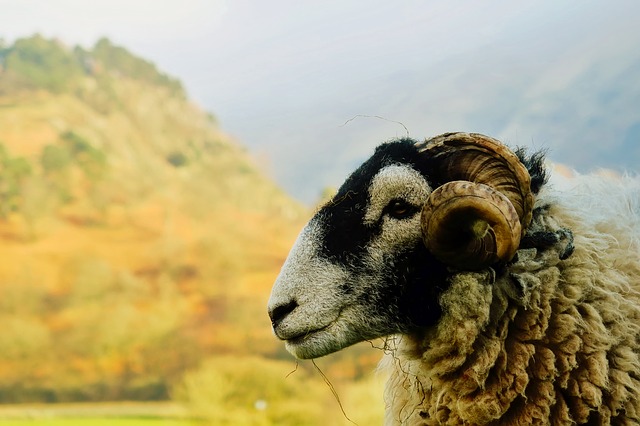
Label: pecora